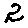
Label: 2